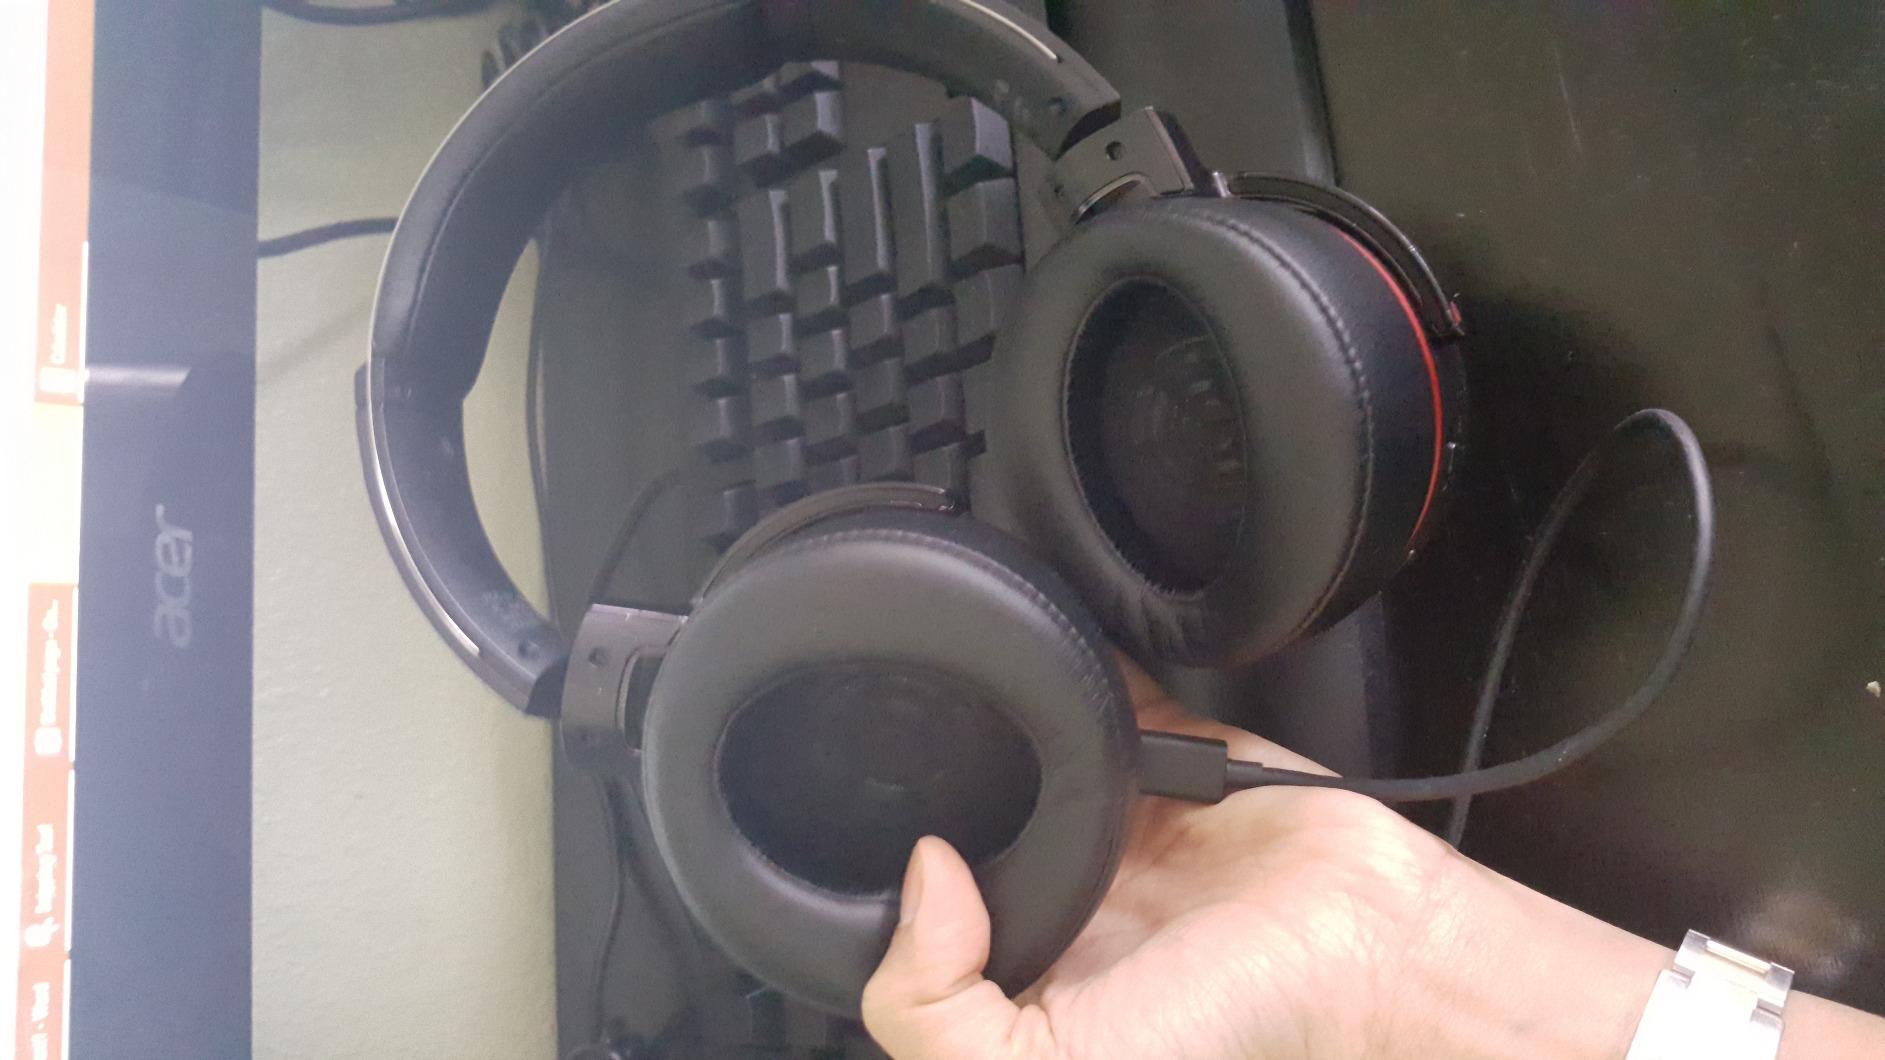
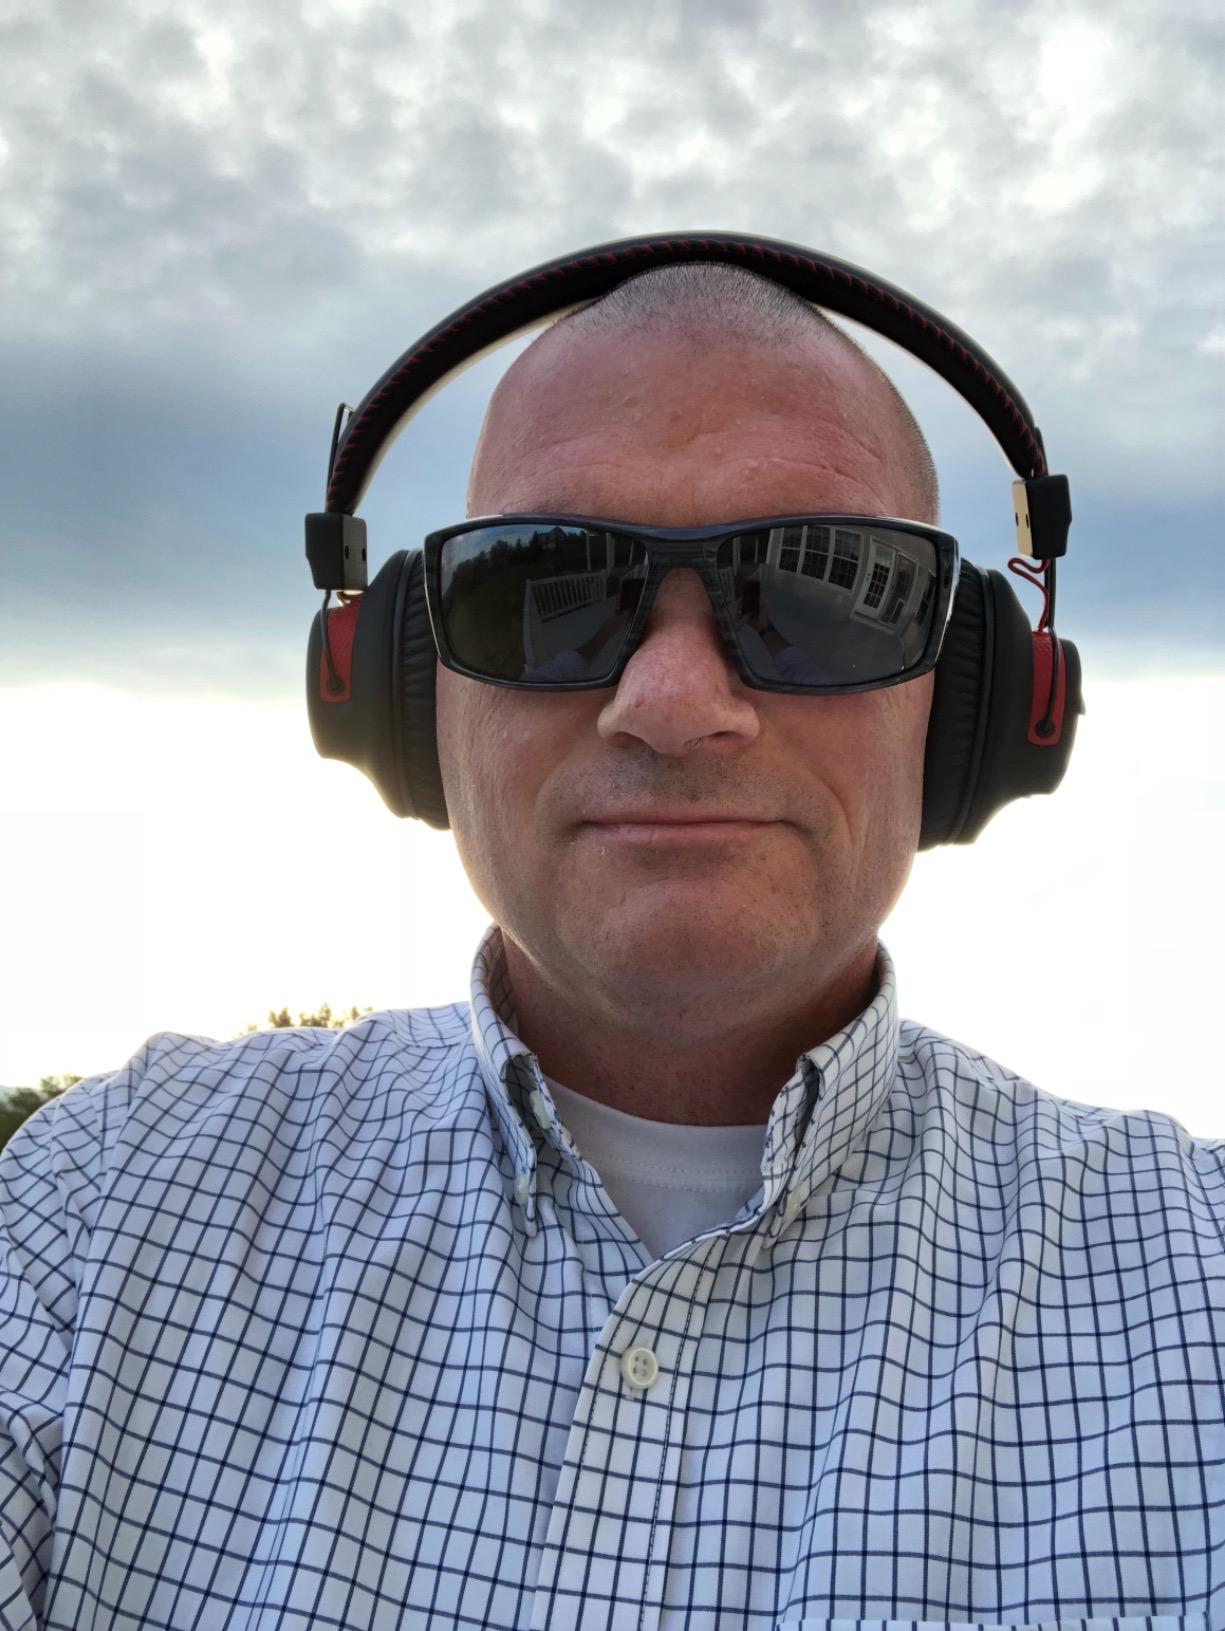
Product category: headphones
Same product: no